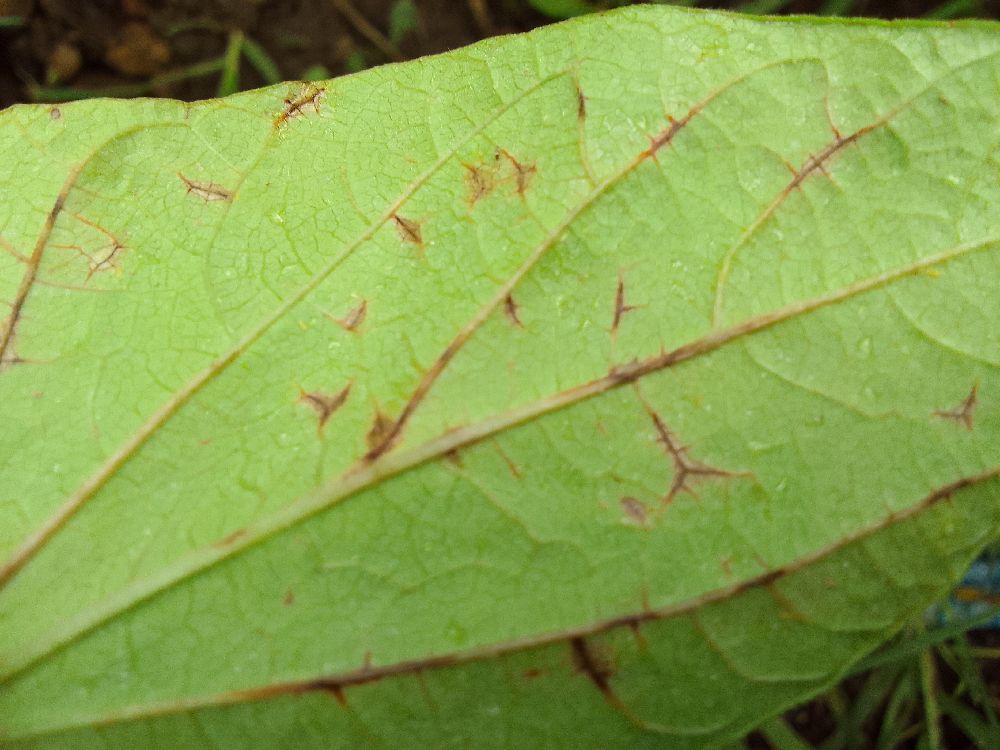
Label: anthracnose